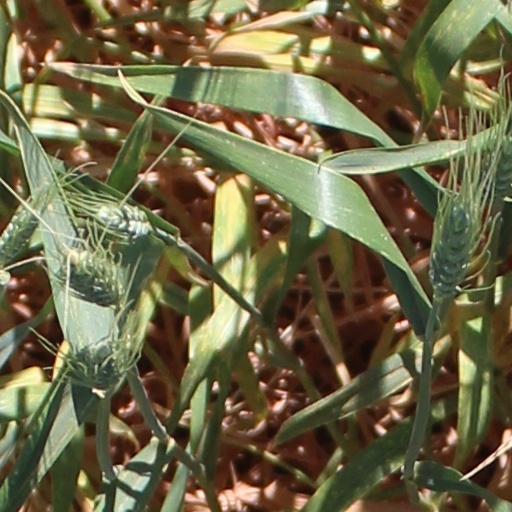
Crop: wheat